BOOTES

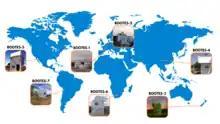
The BOOTES worldwide network of robotic telescopes, which was completed in 2022

BOOTES (Burst Observer and Optical Transient Exploring System) is a global network of robotic astronomical observatories with seven sites located in Spain (two stations), New Zealand, China, Mexico, South Africa and Chile. While the BOOTES-1 station in Spain is devoted to wide-field astronomy, the additional stations (BOOTES-2 in Spain, BOOTES-3 in New Zealand, BOOTES-4 in China, BOOTES-5 in Mexico, BOOTES-6 in South Africa and BOOTES-7 in Chile) include a similar setup (hardware and software): the 0.6m diameter robotic telescope, the EMCCD camera at the Cassegrain focus and the u'g'r'i'ZY filterset (only the u' filter is lacking in BOOTES-2), which makes the BOOTES Network a unique resource for combining the data from all the instruments worldwide.